Ridheema Tiwari

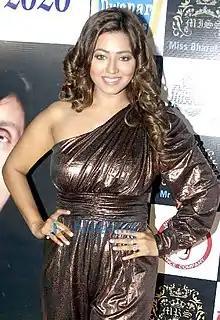
Tiwari in 2020

Ridheema Tiwari is an Indian actress who mainly works in Hindi television. She is known for her roles of Rasika in "Do Dil Ek Jaan", Disha in "Sasural Genda Phool", and Maldawali in Life OK's Series Ghulaam. She is also known for her Bollywood Debut in 2017 for film Begum Jaan.